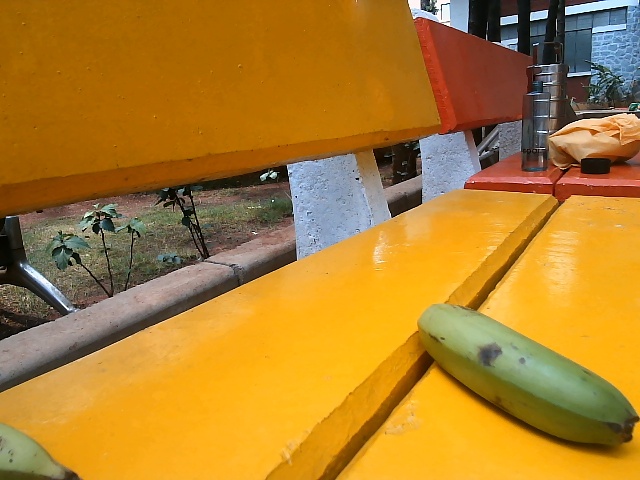
Label: Raw_Banana